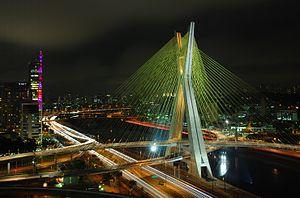
Le pont Octávio Frias de Oliveira, à São Paulo (Brésil), vu depuis la tour nord du complexe CENU, au nord-est du pont. Português: Ponte Octavio Frias de Oliveira em São Paulo, no Brasil. Română: Podul Octávio Frias de Oliveira, aflat în São Paulo, Brazilia. Vedere dinspre turnul de nord al complexului CENU, situat la nord-est faţă de subiect. Tiếng Việt: Cầu Octávio Frias de Oliveira ở São Paulo, Brasil về đêm.
Cet article classe les aires urbaines les plus riches du monde selon leur PIB en 2008. Les données proviennent de l'Insee et de PwC. Par souci d'homogénéité des données, le PIB de la ville de Francfort qui est de source différente, a été mentionné à la fin du tableau à titre indicatif.